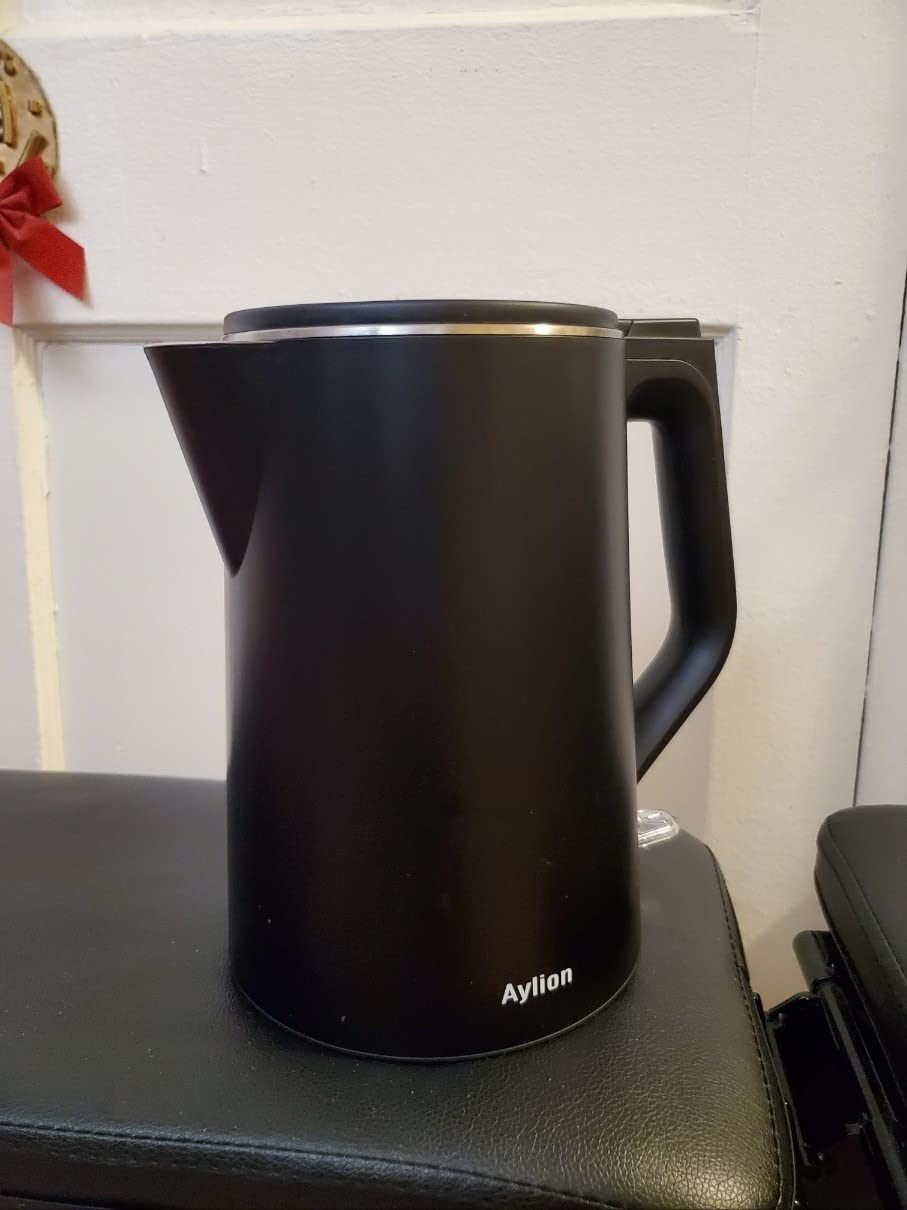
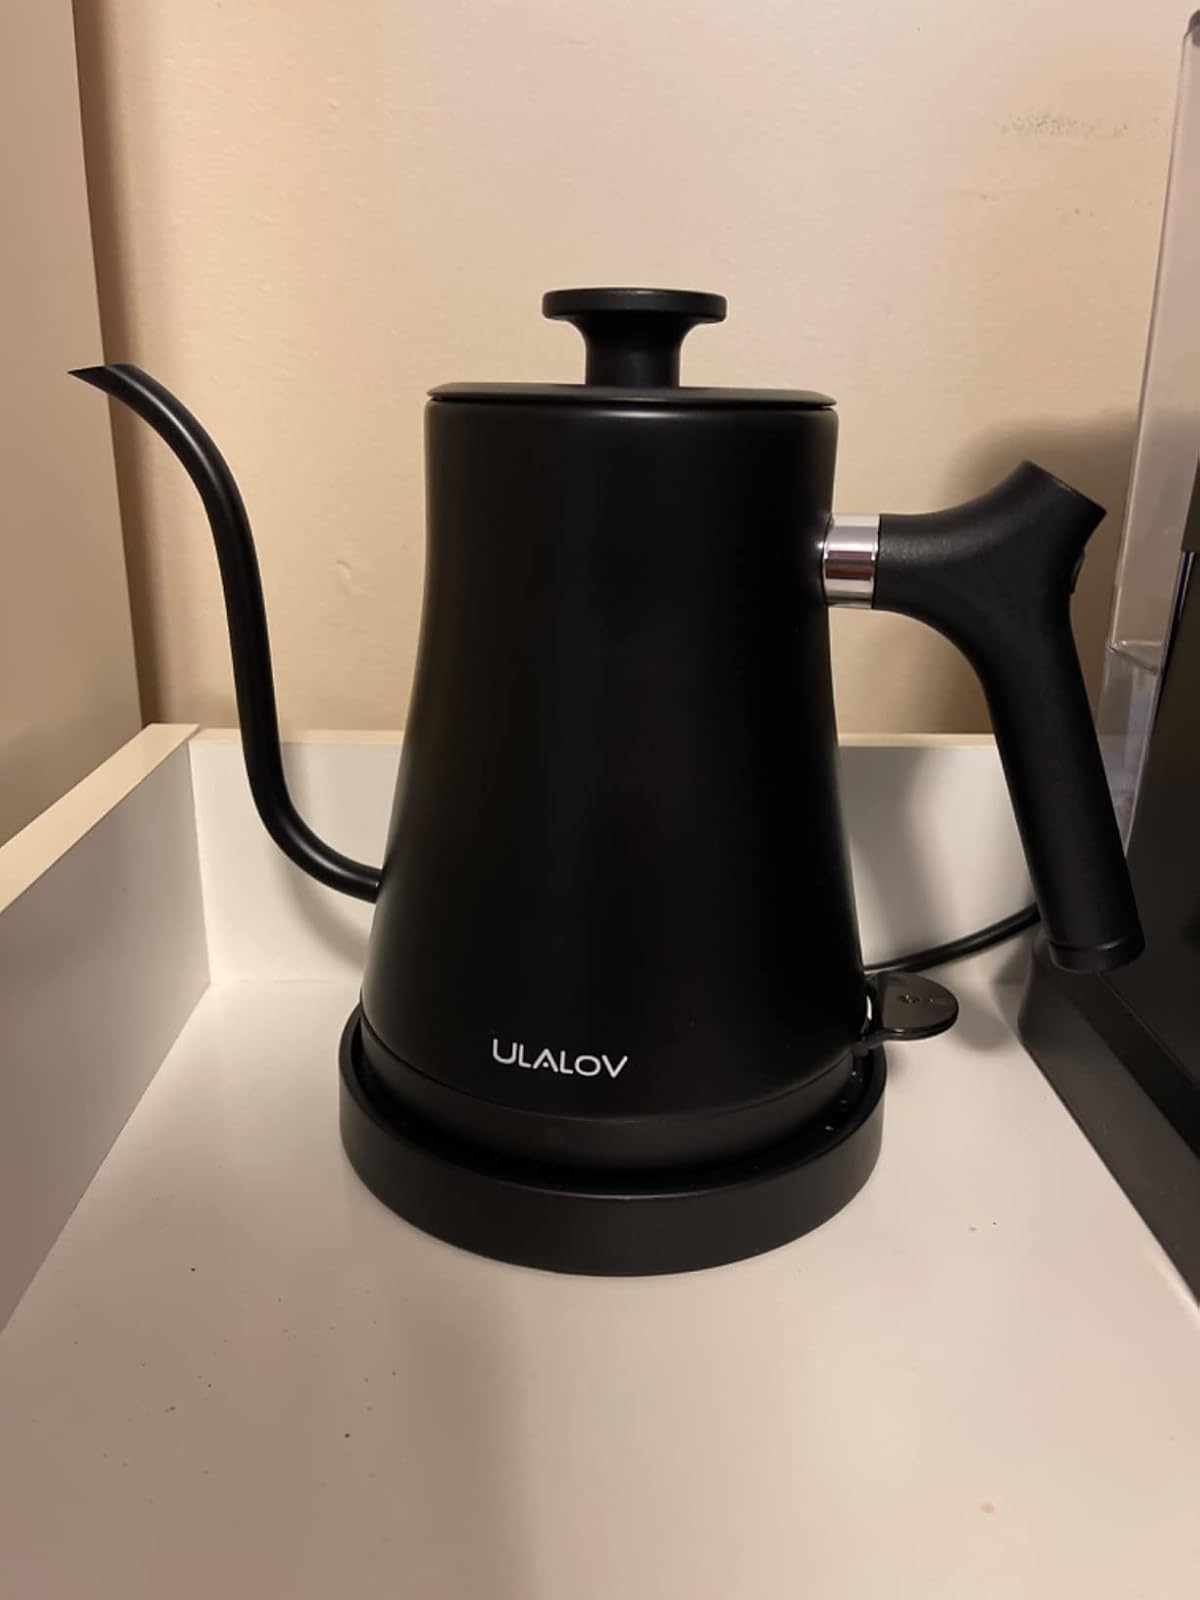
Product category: items_kettle
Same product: no